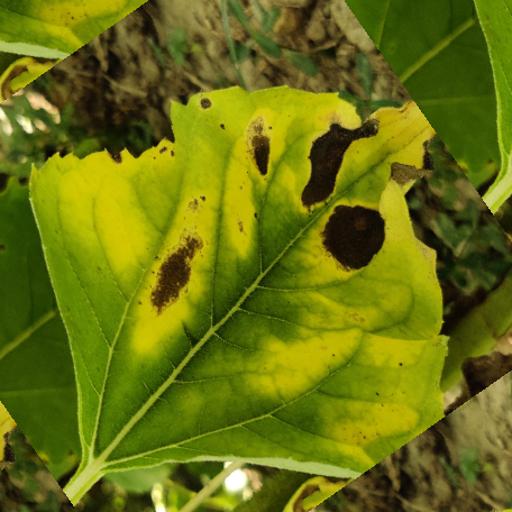
Label: Downy_mildew